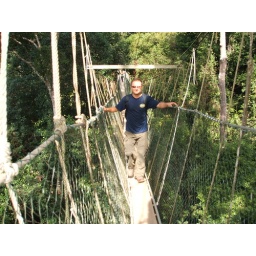
walking above the trees